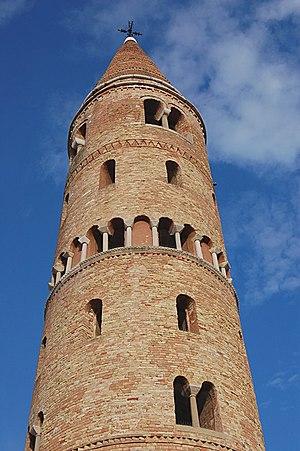
Caorle est une commune italienne de la ville métropolitaine de Venise dans la région Vénétie en Italie. Elle est surnommée « La Perle de l'Adriatique » ou encore « La Petite Venise », à cause de ses maisons colorées de style vénitien.